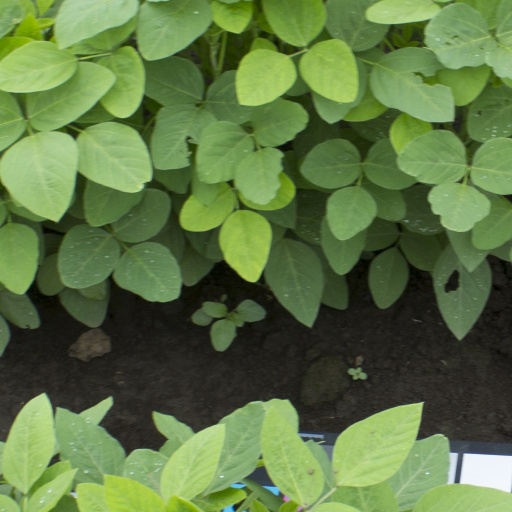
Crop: soybean